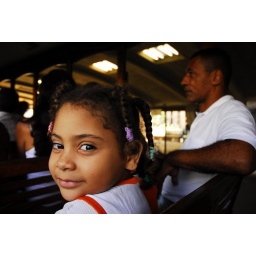
A girl in the seat front of me